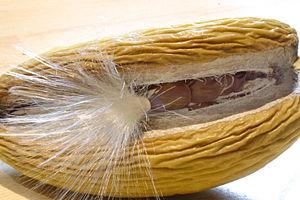
Le Jasmin de Madagascar est une plante de la famille des Asclepiadaceae, ou des Apocynaceae selon la classification phylogénétique.